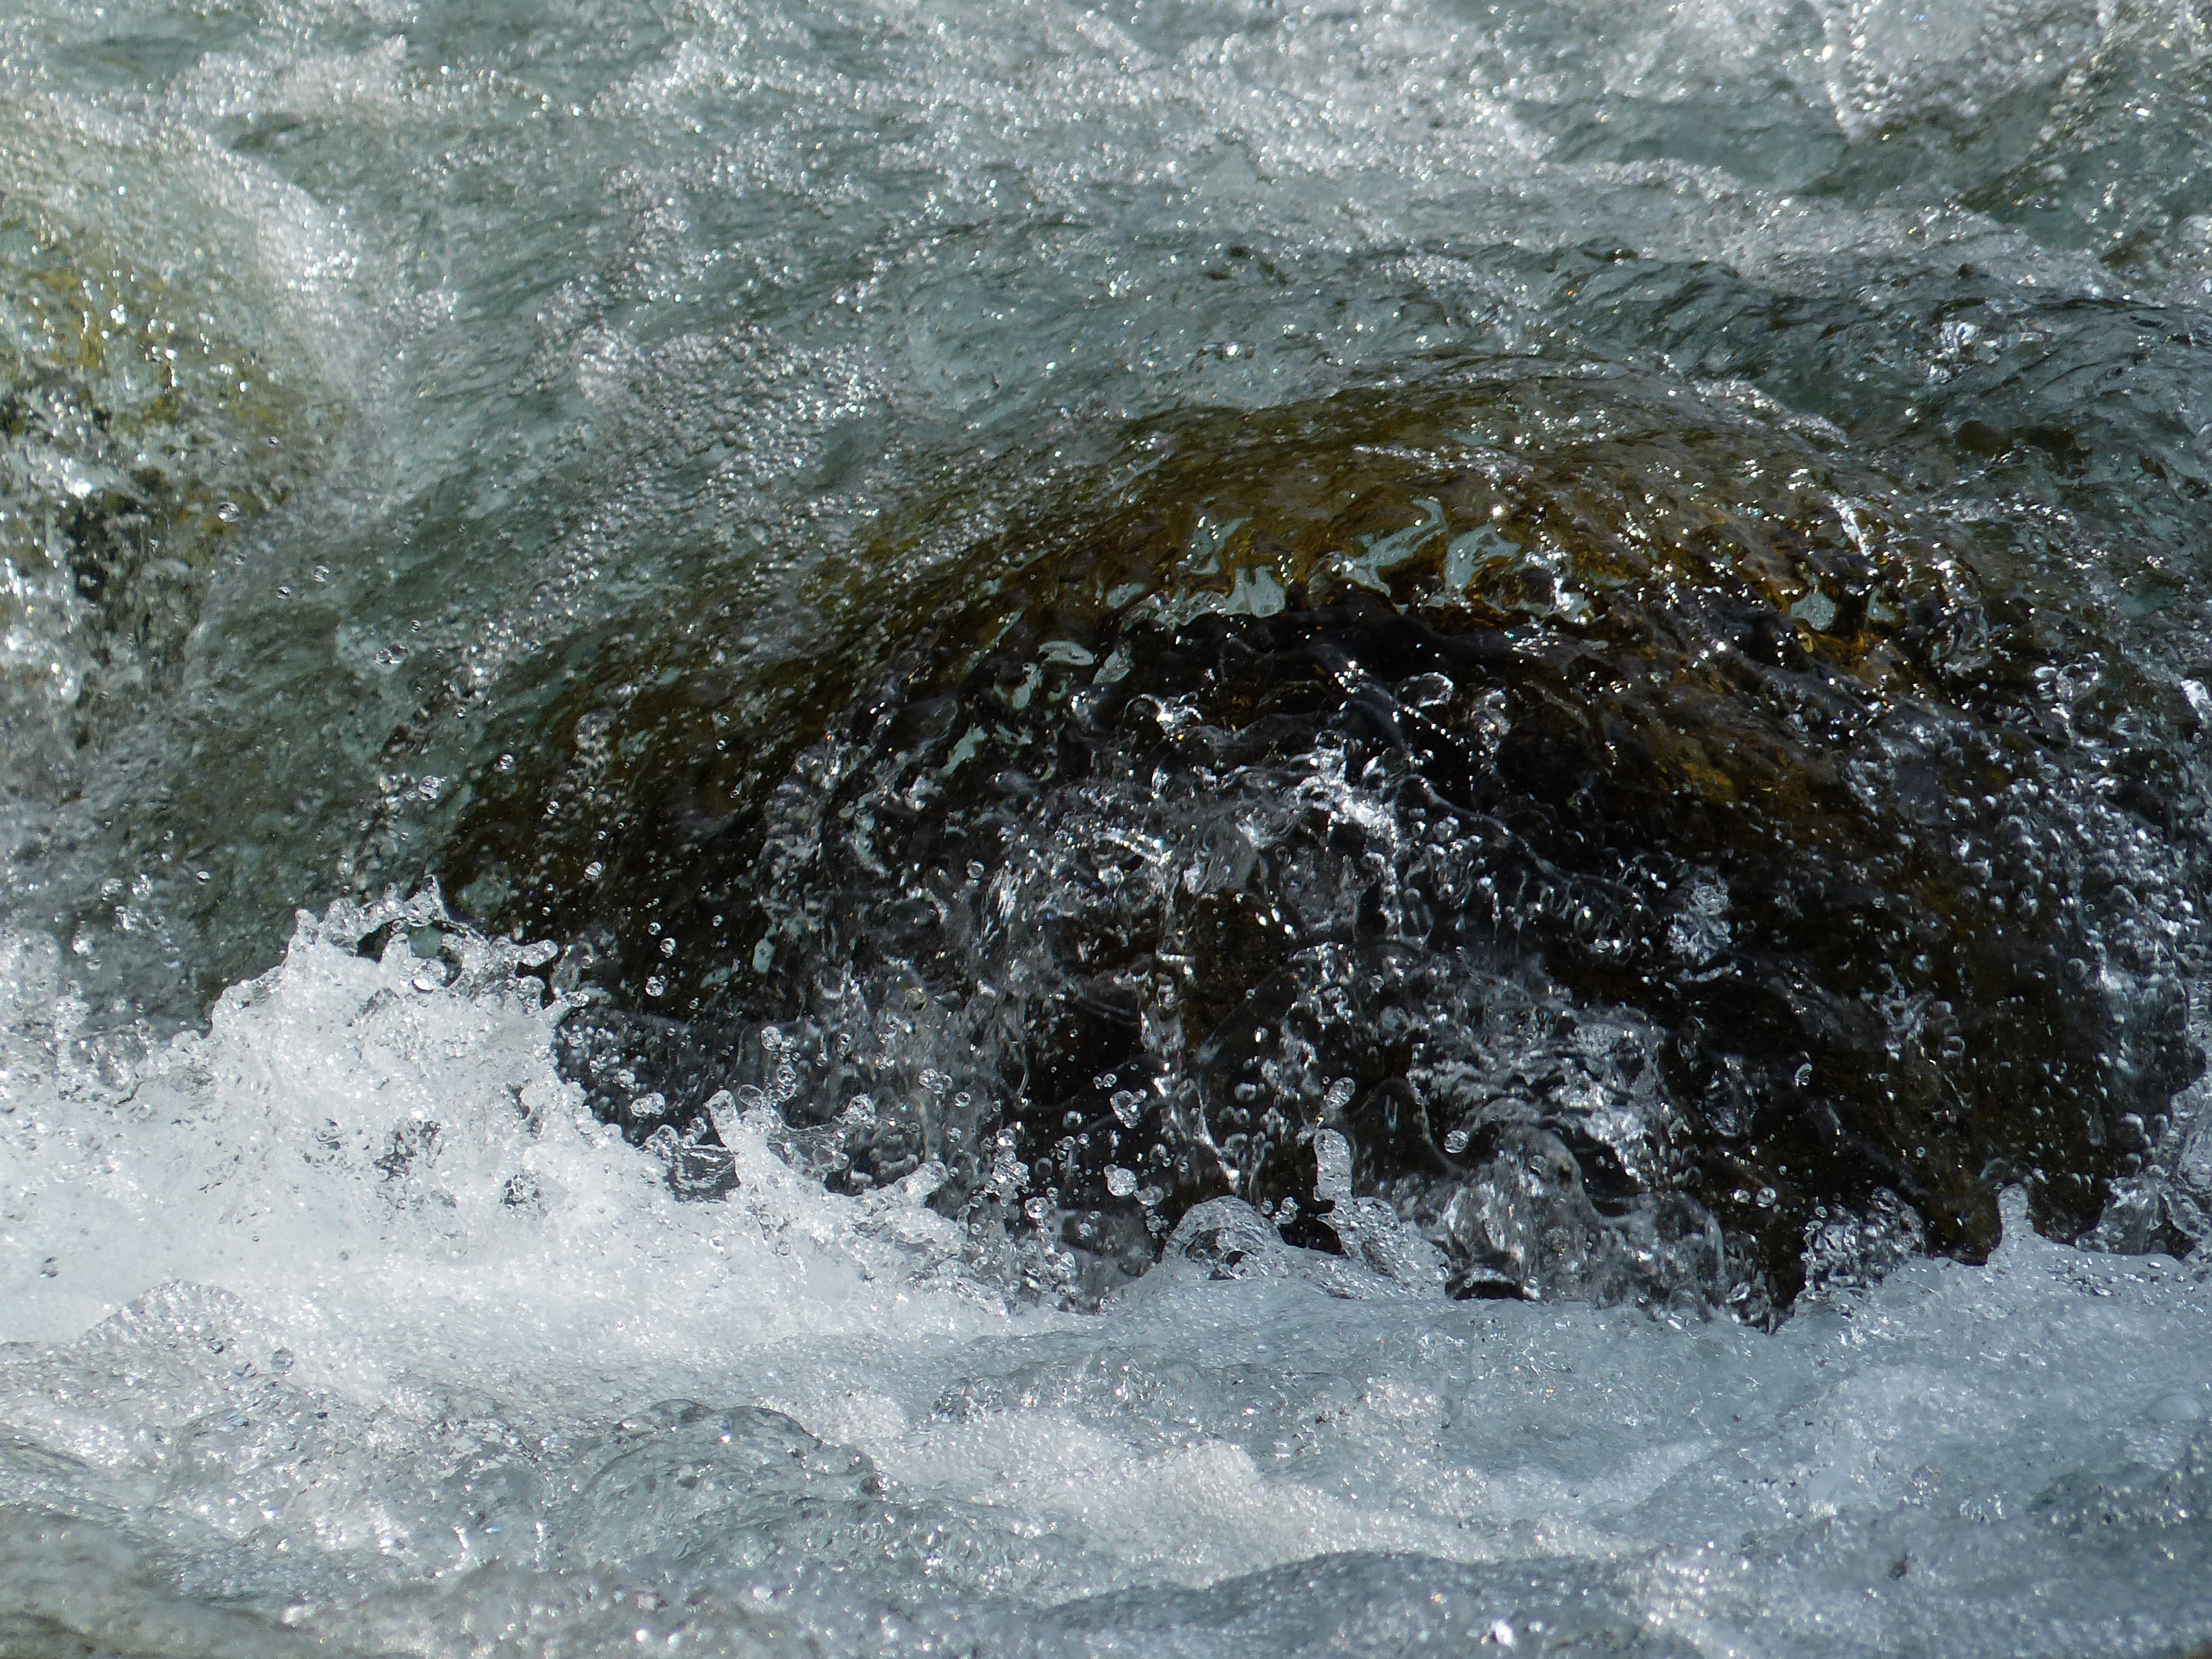
sea, water, cold, liquid, wave, river, stone, wild, idyllic, stream, ice, rapid, romantic, drink, refreshment, beautiful, bach, roaring, charming, murmur, mountain stream, wind wave